Joint Security Area

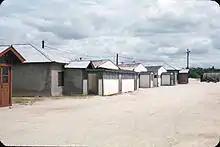
Buildings in the Joint Security Area as they appeared in 1956. View from the south.

Originally a purely U.S. Army organization, the unit also included ROK soldiers (KATUSAs). In addition, ROK Army officers served as liaison officers. In the mid-1970s the JSA consisted of the JSF company with three platoons of one U.S. and one ROKA officer, and thirty enlisted men, supported by a battalion staff. The three platoons were led by the U.S. officer with the ROK officer as the executive officer, and U.S. Army platoon sergeants. The platoons consisted of three squads, with equal numbers of U.S. and KATUSA soldiers.